Church of the Transfiguration, Roman Catholic (Manhattan)

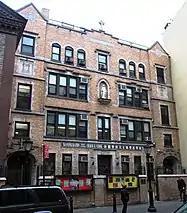
The Transfiguration School building at 29 Mott Street

The Church of the Transfiguration had its origins in 1827, when the Rev. Felix Varela y Morales purchased the former Episcopalian "Christ Church" on Ann Street to serve as a home for the fourth Catholic parish established on Manhattan. When the building on Ann Street became unsafe to use, in 1836 Father Varela purchased a former Scottish Presbyterian church on Chambers Street, renaming it the "Church of the Transfiguration", and his congregation moved there. The congregation had outgrown its Chambers Street church by 1853, leading to the purchase by the (then) Roman Catholic Diocese of New York of the larger church building on Mott Street to serve as a new home for the parish. The parish therefore has the unusual history not only of having been located in three different locations in the city, but each time having as its home a building originally built as a Protestant church.